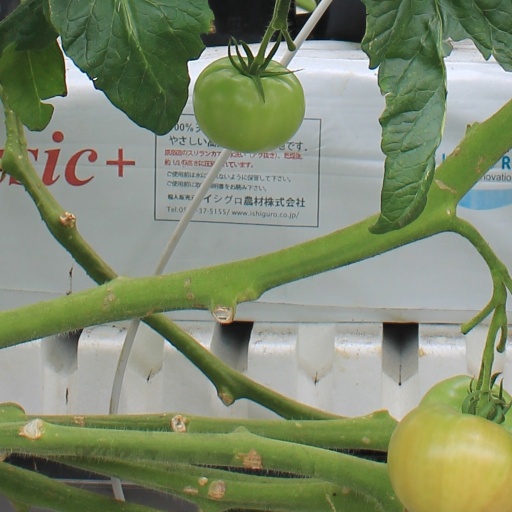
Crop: tomato